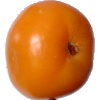
Label: yellow_tomato